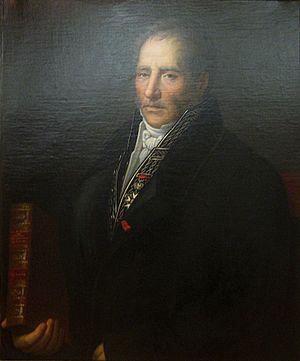
Portrait d'Antoine Blatin, maire de Clermont-Ferrand
Le musée d'Art Roger-Quilliot est situé à Clermont-Ferrand dans une partie des bâtiments d'un ancien couvent des Ursulines bâti au XVIIᵉ siècle. Ce bâtiment est classé monument historique. Le musée a ouvert en 1992 sous le nom de musée des Beaux-Arts puis a été rebaptisé du nom d'un ancien maire de Clermont-Ferrand.
Antoine Blatin, né le 4 octobre 1769 à Clermont-Ferrand et décédé le 20 février 1846 à Clermont-Ferrand a été maire de Clermont-Ferrand du 3 avril 1822 à 1830.